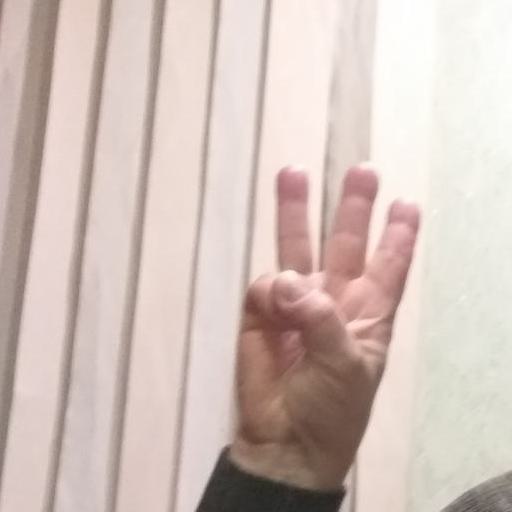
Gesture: three